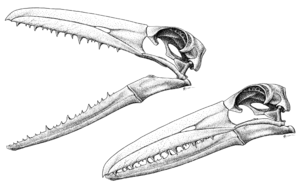
Pelagornis sandersi est une espèce éteinte du genre Pelagornis et le plus grand oiseau volant découvert, avec une envergure de 6,1 m à 7,4 m. Son envergure n'atteint en revanche pas celle des plus grands ptérosaures, Quetzalcoatlus et Hatzegopteryx qui restent les plus grands animaux connus à avoir jamais volé.